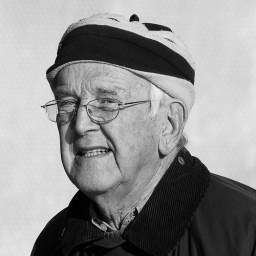
The cat in the hat